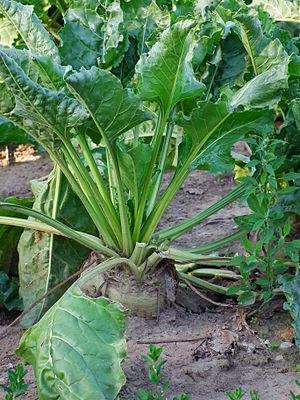
Christophe-Joseph-Alexandre Mathieu de Dombasle, couramment C.J.A. Mathieu de Dombasle ou simplement Mathieu de Dombasle, né à Nancy le 26 février 1777 et mort le 27 décembre 1843 dans la même ville, est un agronome, précurseur de l'enseignement supérieur agricole français. Surnommé par ses contemporains « le meilleur laboureur de France », il fonde une « ferme exemplaire » à Roville, qui sera bientôt imitée, et une fabrique d'instruments aratoires qui connut un réel succès.